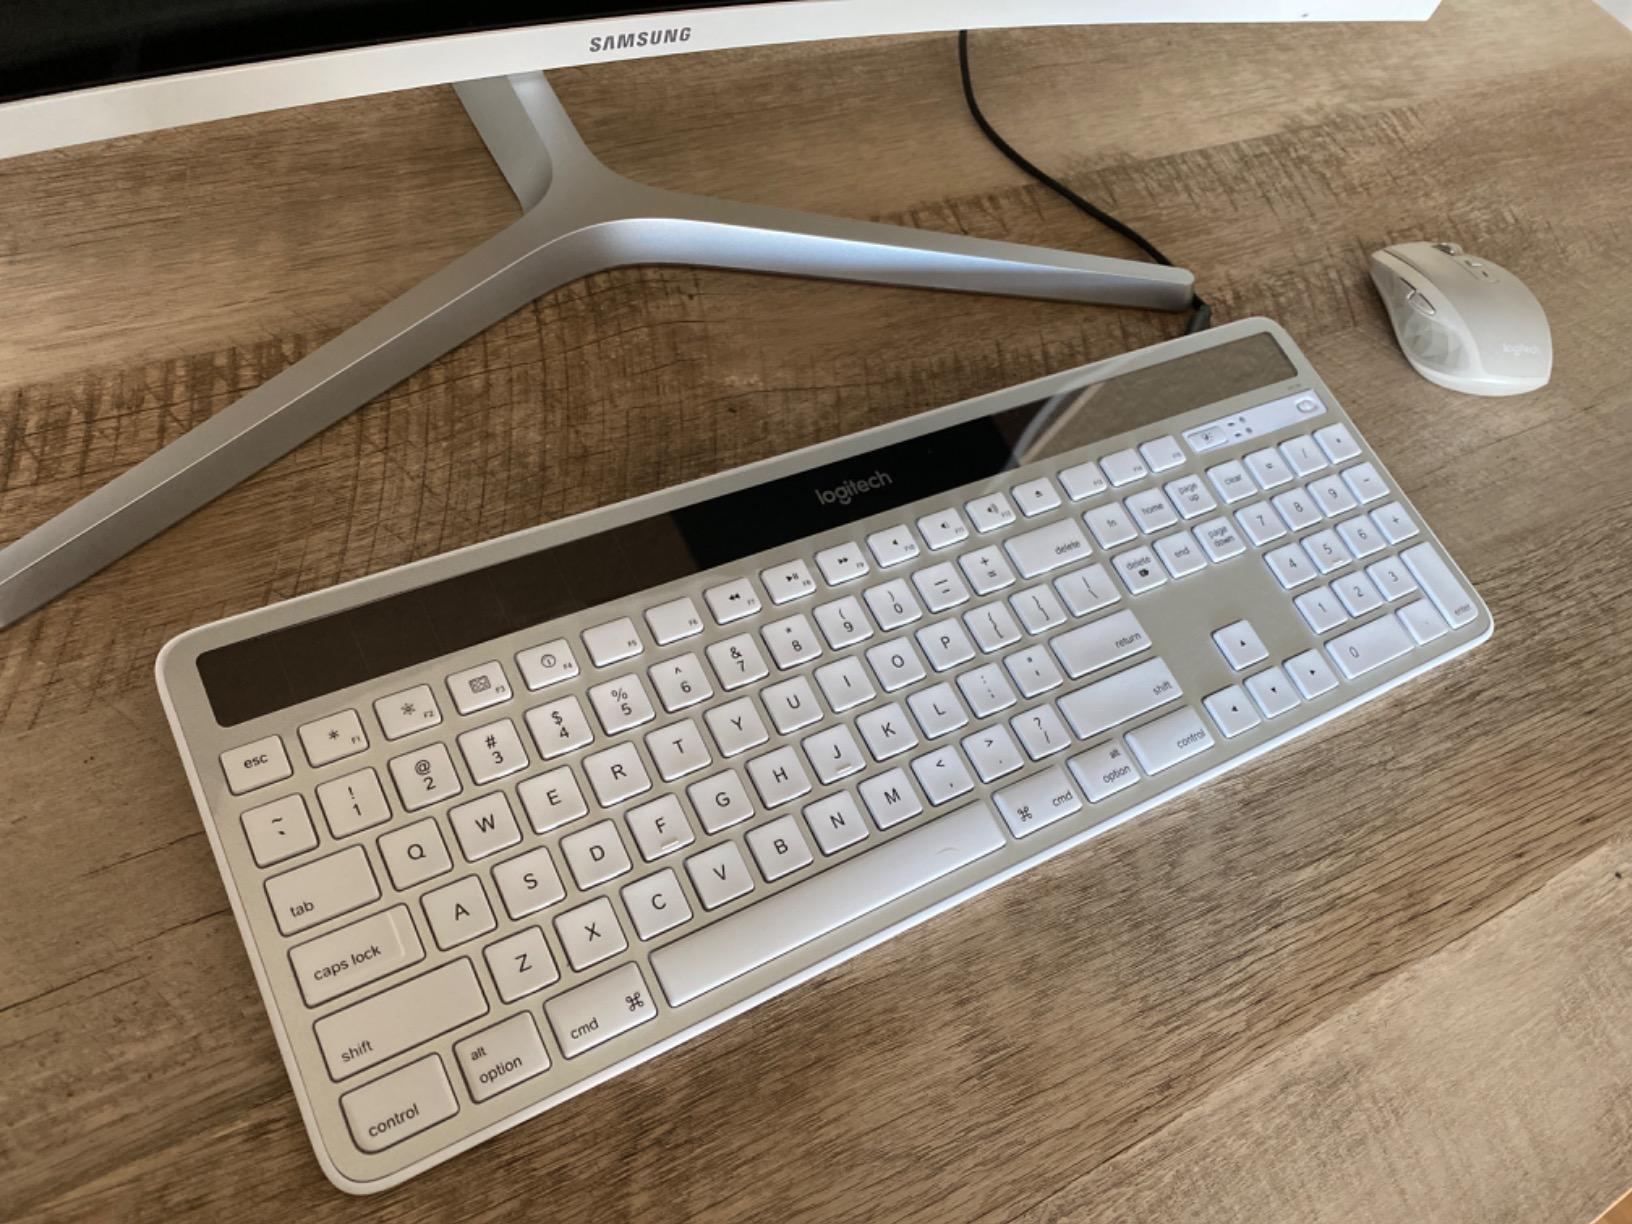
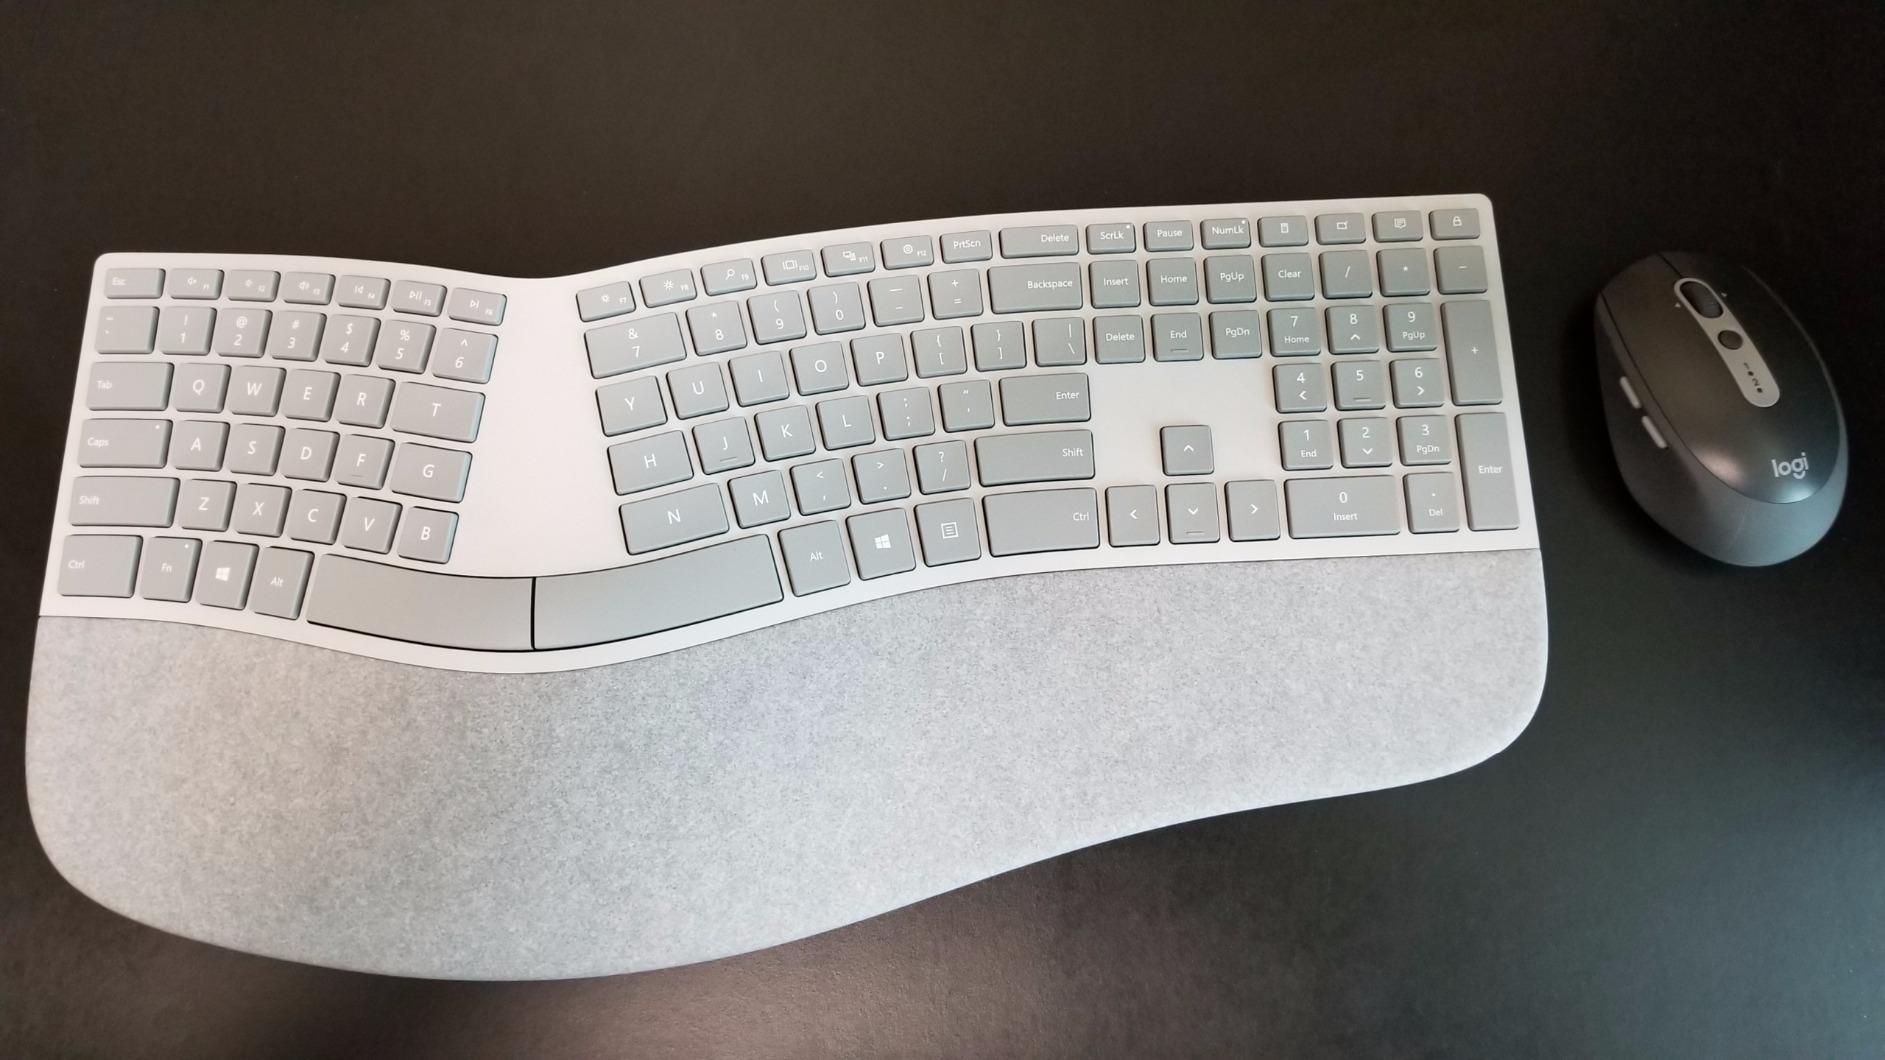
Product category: keyboard
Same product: no